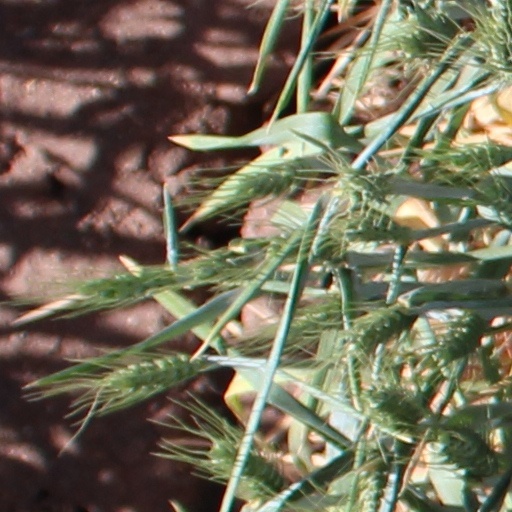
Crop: wheat